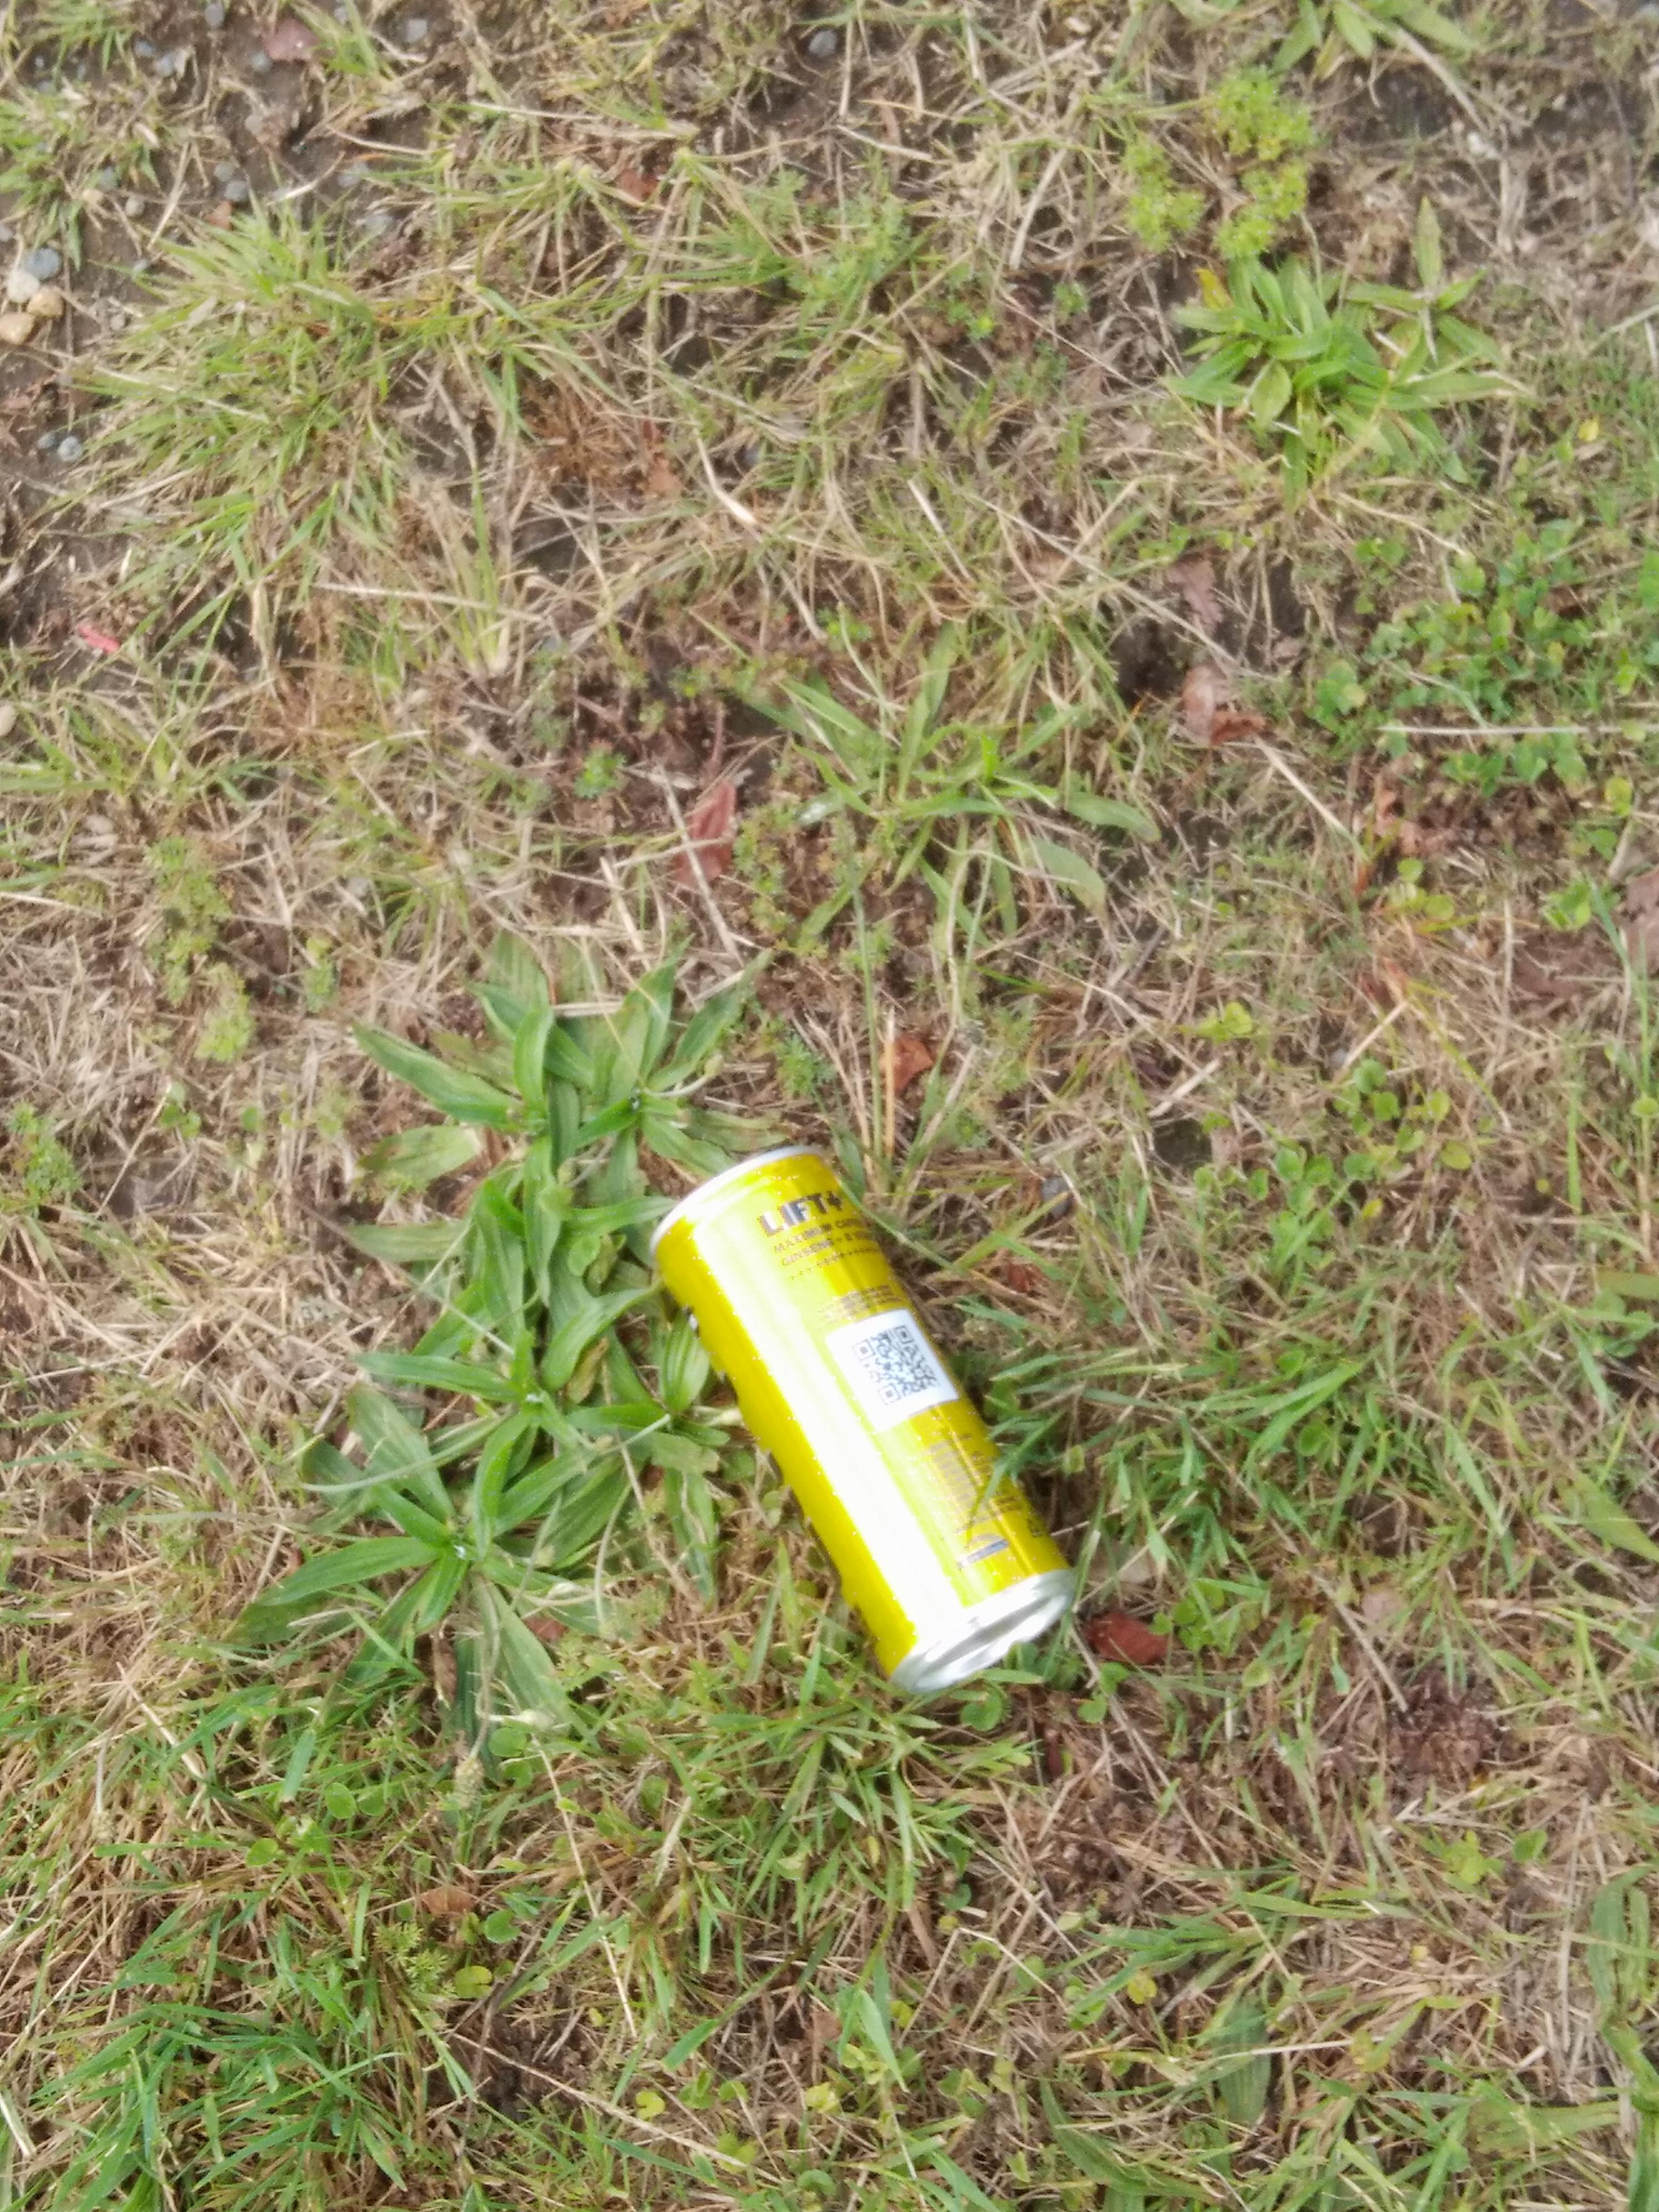
Object: Drink can (Can)